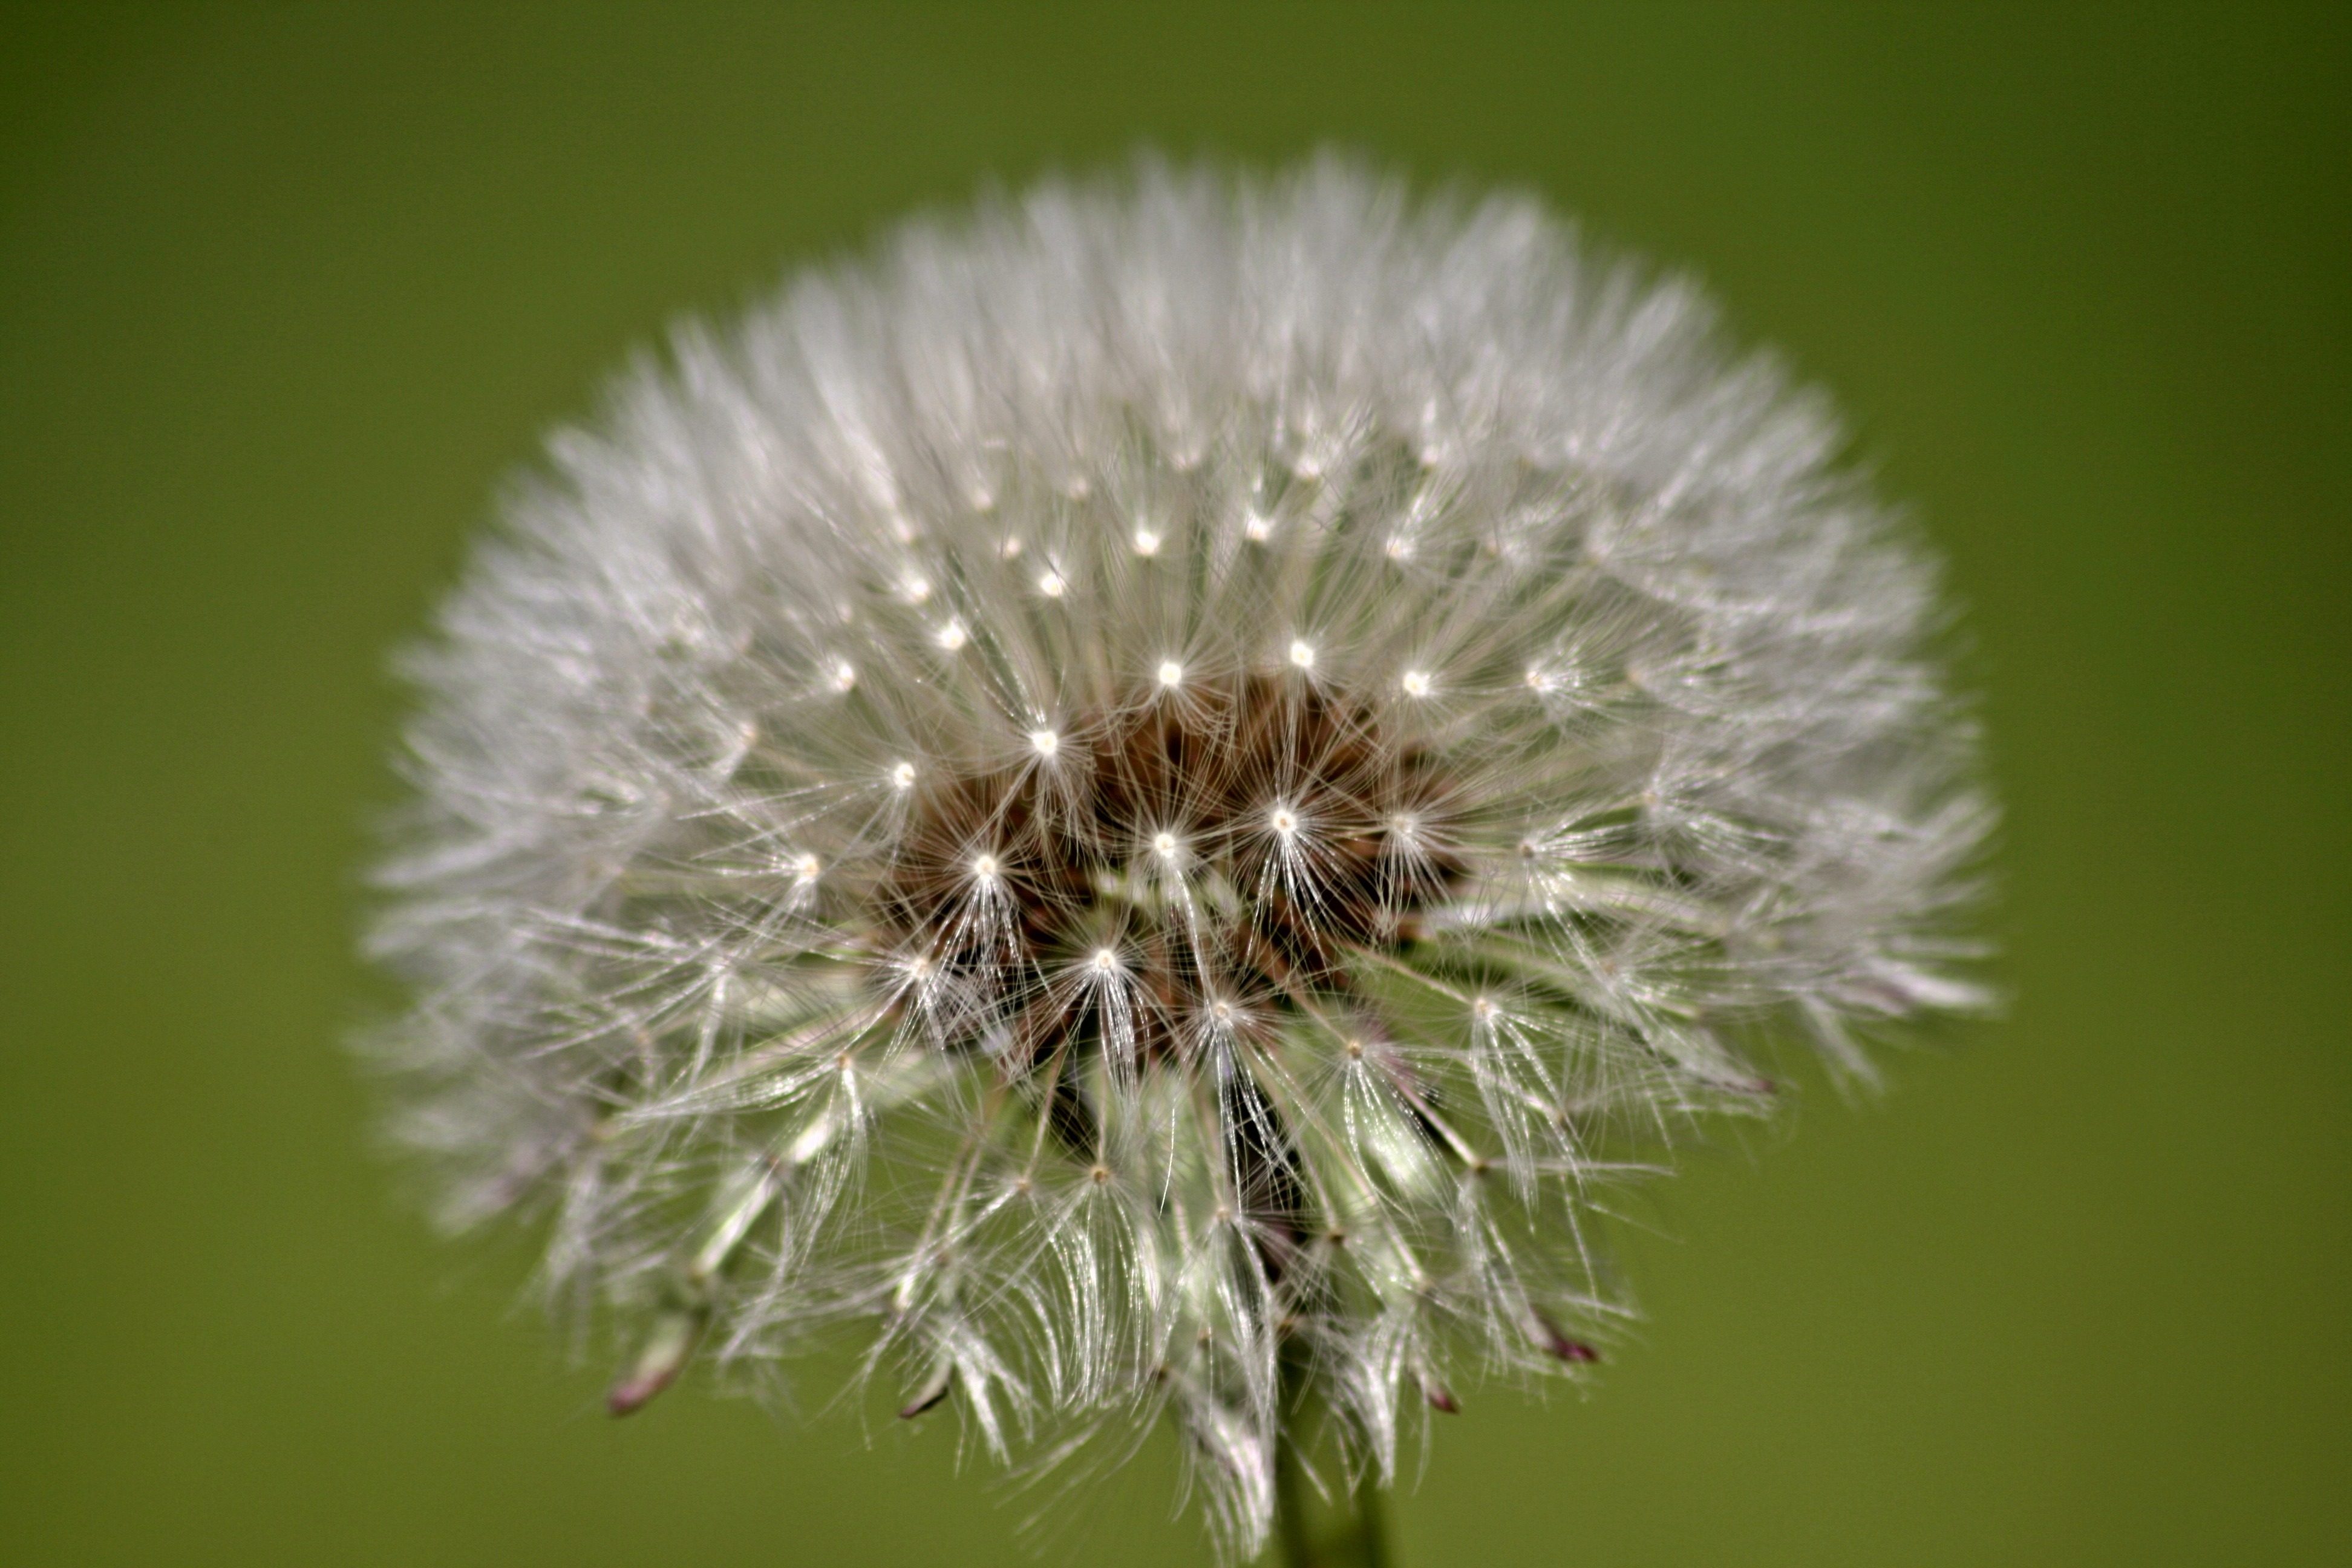
nature, grass, plant, photography, dandelion, leaf, flower, petal, green, botany, garden, flora, wild flower, wildflower, close up, multiplication, macro photography, flowering plant, daisy family, boll, plant stem, land plant, blow flower, dew drops on flower